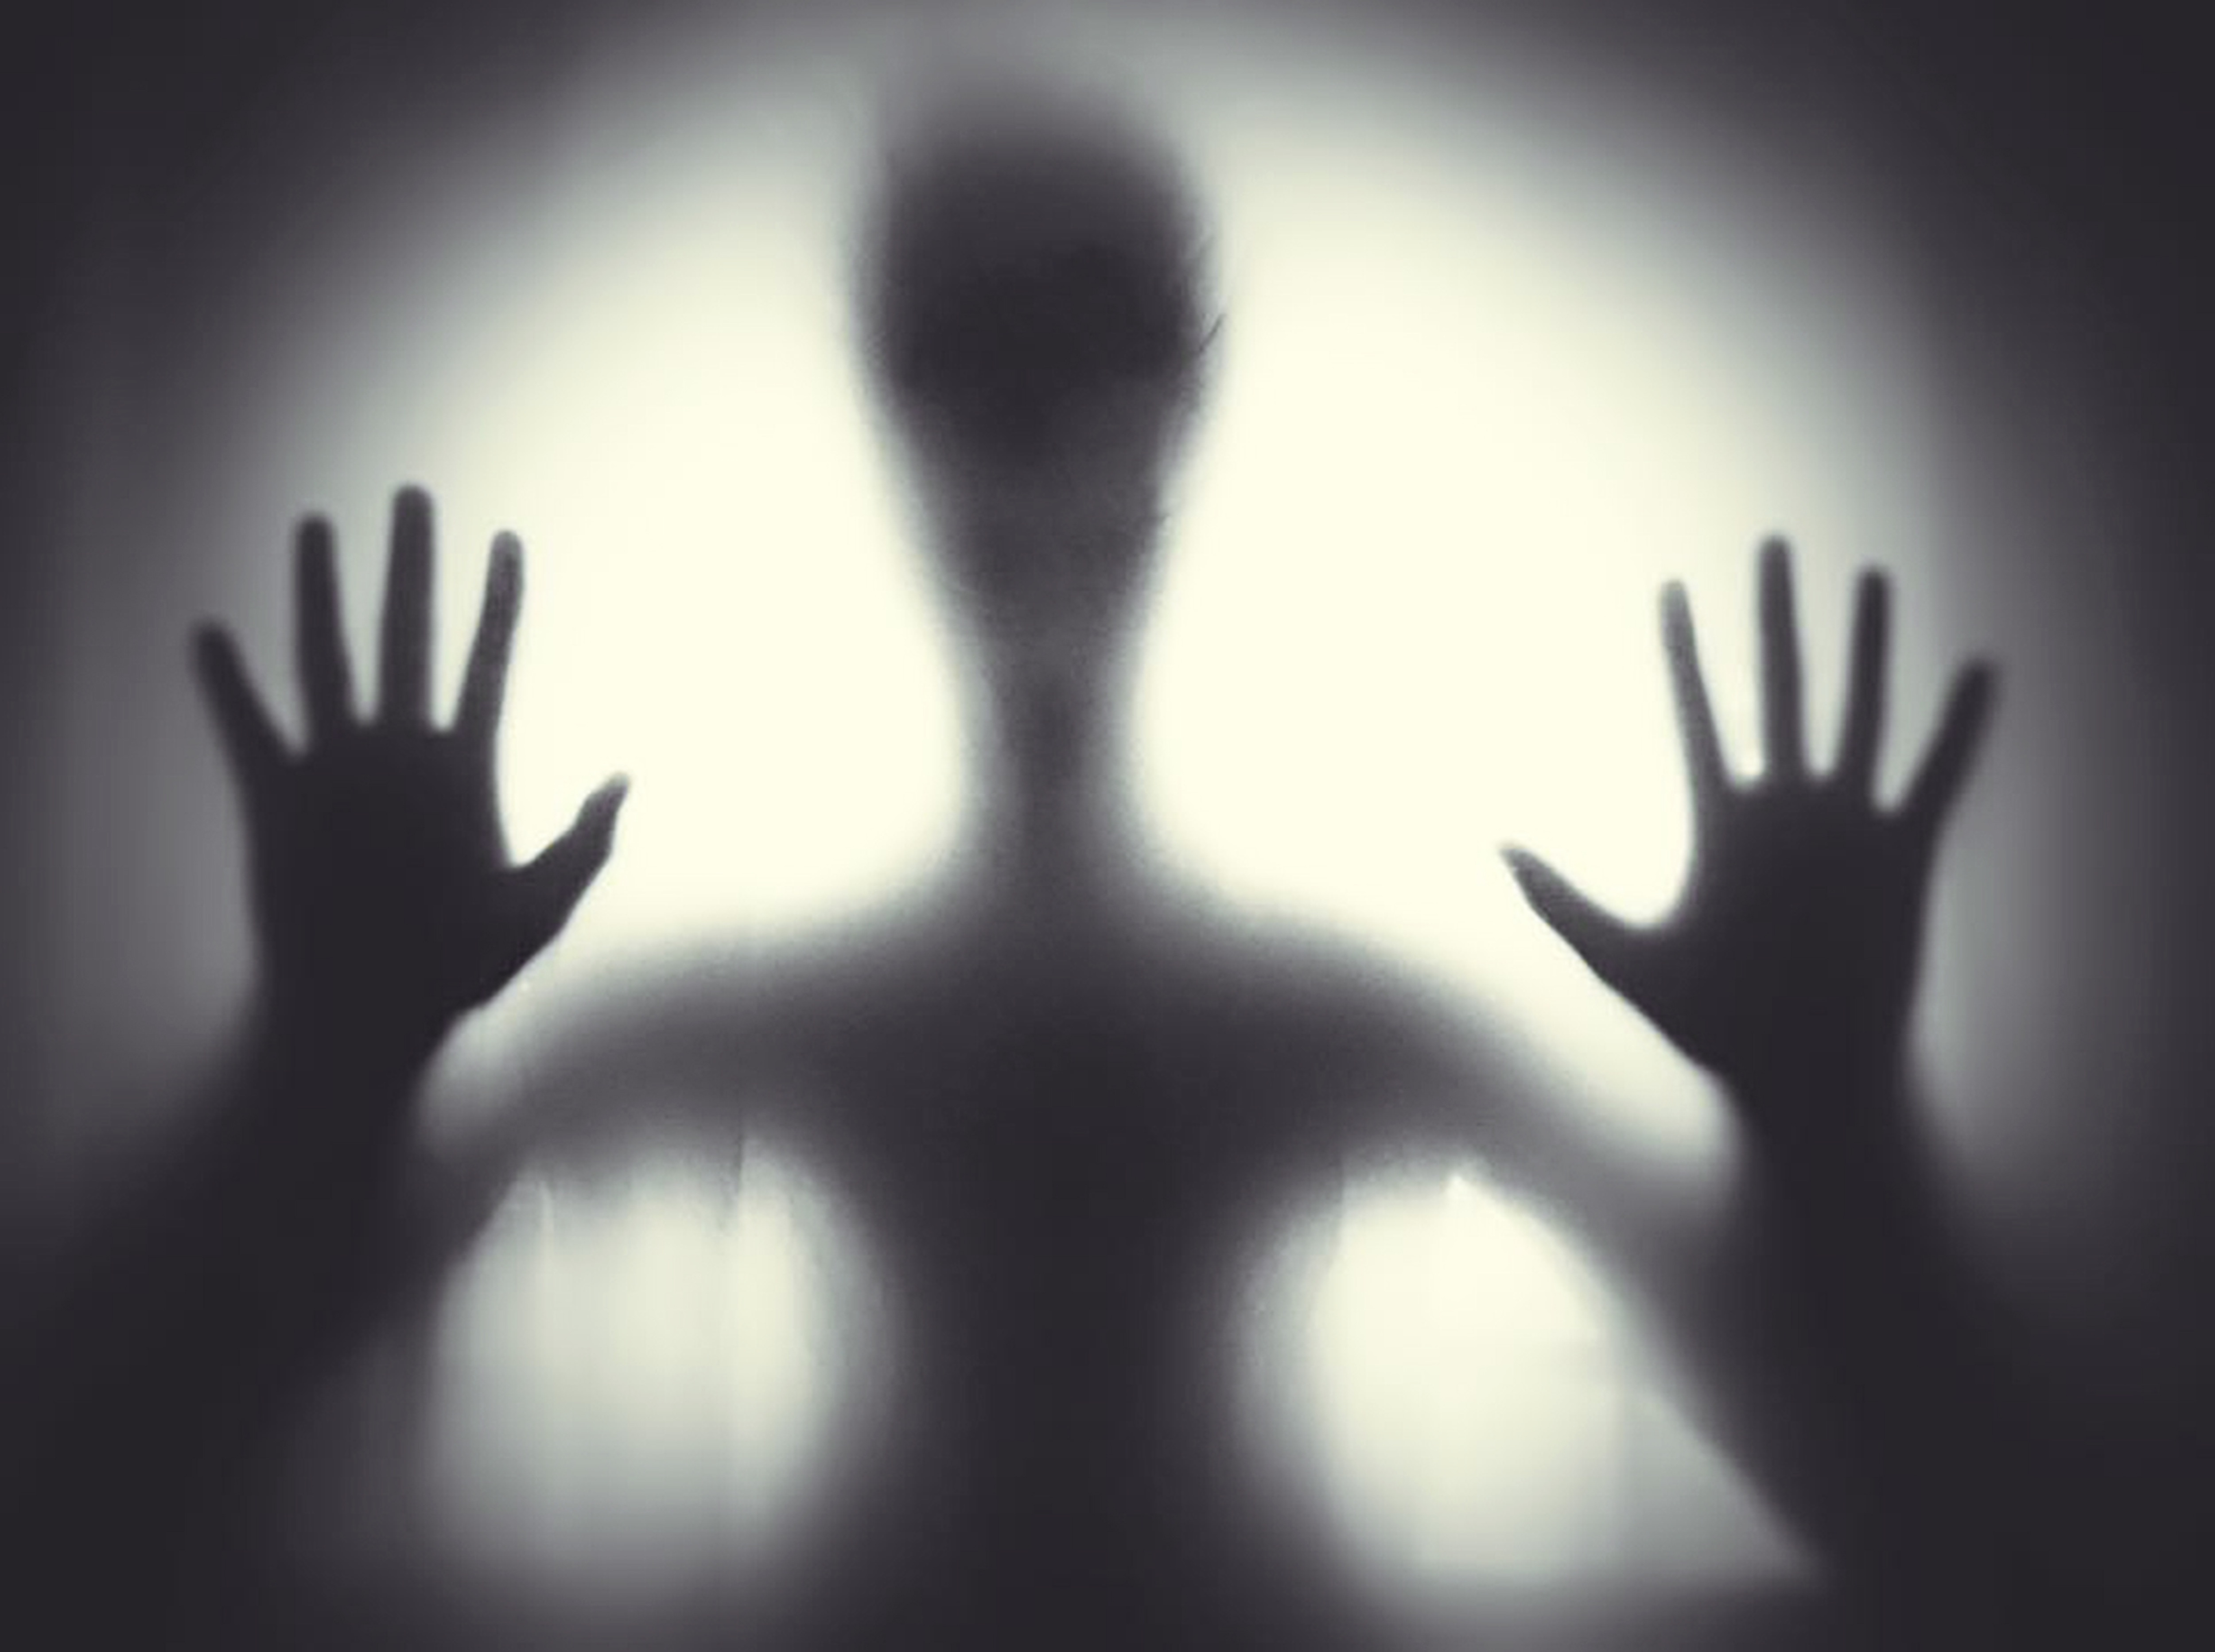
hand, silhouette, person, light, black and white, finger, shadow, darkness, black, monochrome, shape, emotion, astronomical object, monochrome photography